Galley

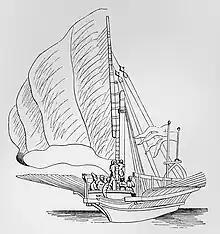
Drawing of a galley from the front with oared raised and the crew raising the front mast spar to a vertical position

The primary warship of the Byzantine navy until the 12th century was the dromon and other similar ship types. Considered an evolution of the Roman liburnian, the term first appeared in the late 5th century, and was commonly used for a specific kind of war-galley by the 6th century. The term ' (literally "runner") itself comes from the Greek root ', "to run", and 6th-century authors like Procopius are explicit in their references to the speed of these vessels. During the next few centuries, as the naval struggle with the Arabs intensified, heavier versions with two or possibly even three banks of oars evolved.